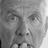
Emotion: surprise